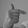
ASL letter: T